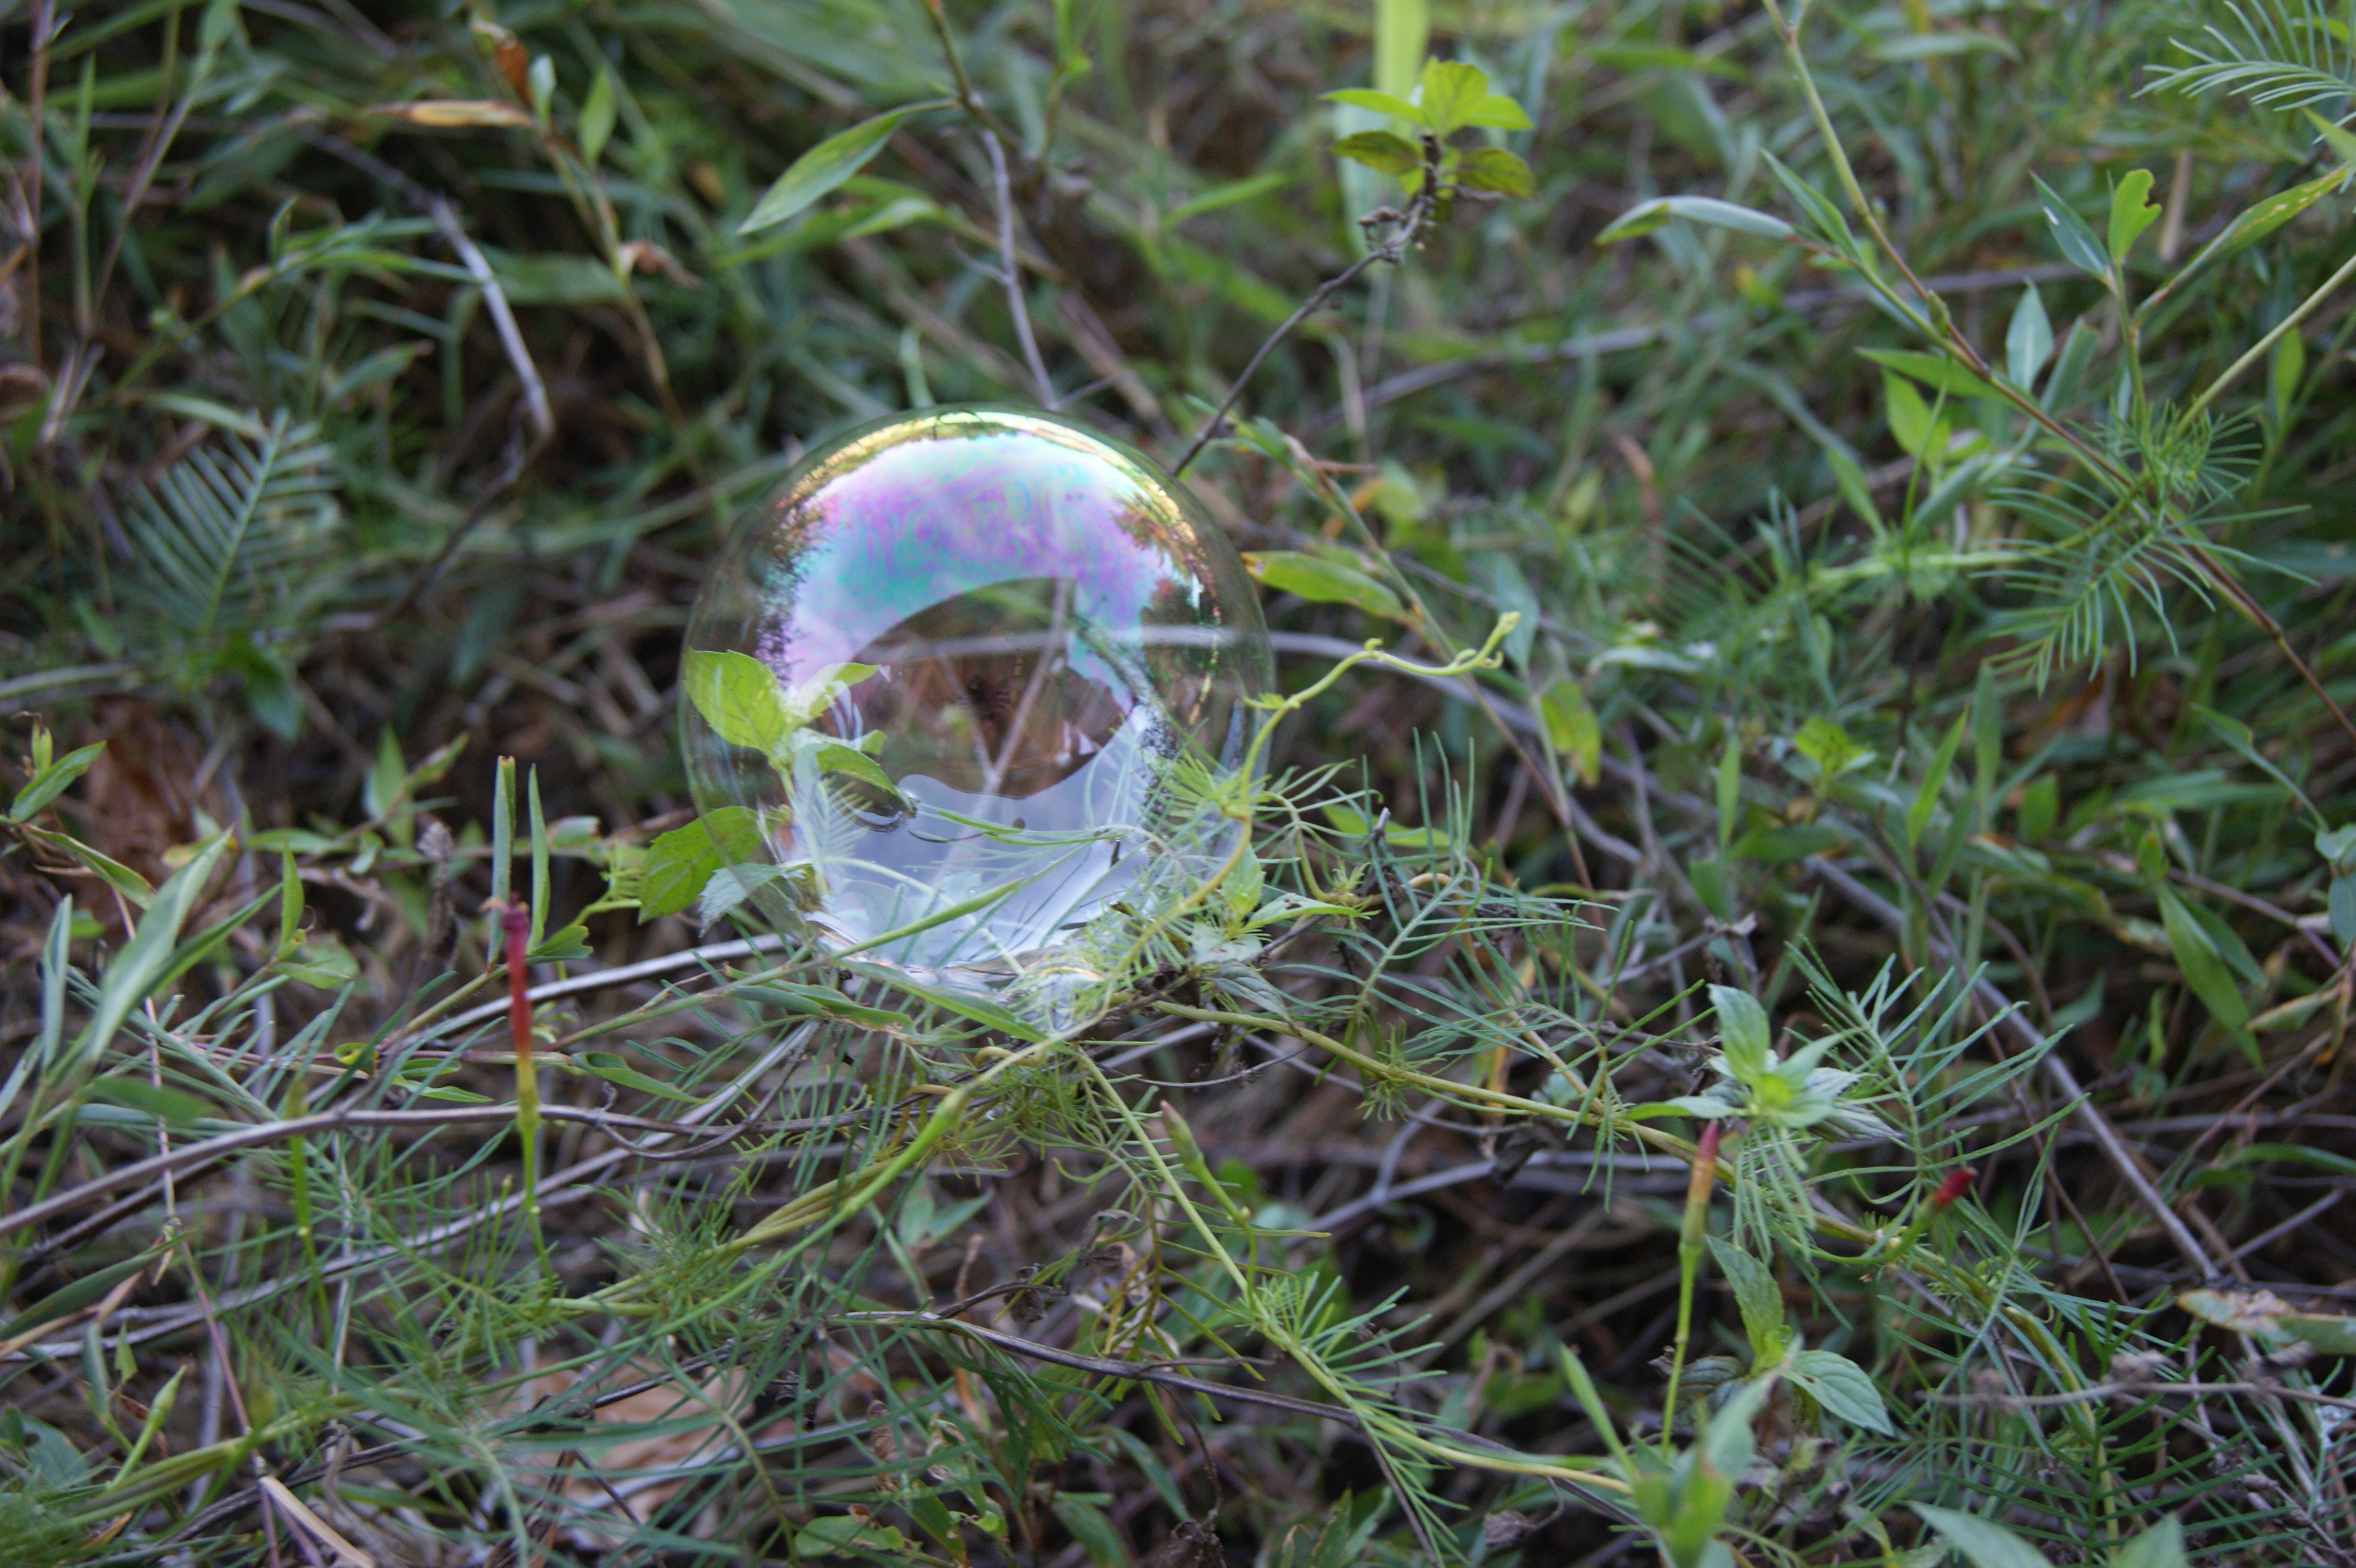
forest, grass, lawn, leaf, flower, moss, mushroom, flora, fauna, bubble, transparent, fungus, rainforest, woodland, habitat, soap bubble, macro photography, natural environment, penny bun